Koyo Seiko

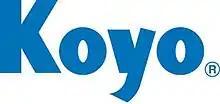

Koyo Seiko (Osaka, Japan) was established as a private company by Zenichiro Ikeda in 1921. They initially sold imported bearings but by 1935 had begun production of Koyo branded bearings under the name Koyo Seiko Co., Ltd.